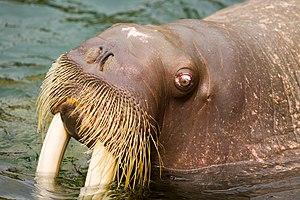
Les Pinnipèdes sont des mammifères marins, semi-aquatiques, aux pattes en forme de nageoires, fréquentant pour la plupart des mers froides. Ils constituent un clade de mammifères carnivora caniformes, comprenant les familles des Odobenidés, des Otariidés, et des Phocidés. Il existe 33 espèces vivantes de pinnipèdes et plus de 50 espèces éteintes, décrites à partir de fossiles. Alors que l'on pensait jadis que ces animaux descendaient de deux lignées ancestrales distinctes, les analyses moléculaires ont révélé que, vraisemblablement, ils ne constituent qu’une seule lignée monophylétique, à savoir un clade de l'ordre Carnivora, généralement placé en tant que super-famille et groupe frère des Musteloidés, à peine plus éloigné des Ursidés et des Canidés.